Daniel Amalm

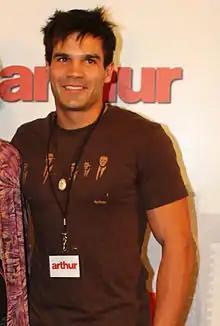
Amalm in 2011

Daniel Amalm (born 16 February 1979) is an Australian actor and musician, best known for his role in serial "Home and Away" as foster kid Jack Wilson.